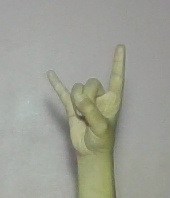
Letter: la